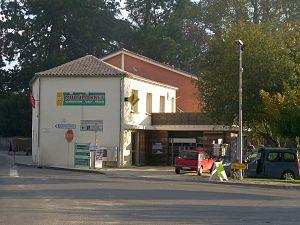
Multi-services, Clérac, Charente-Maritime, France
Clérac est une commune du Sud-Ouest de la France située dans le département de la Charente-Maritime.